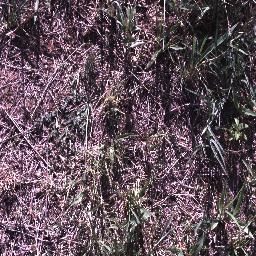
Label: negative